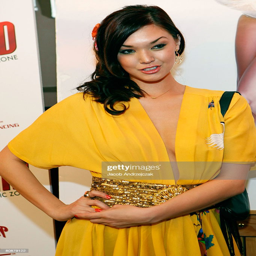
actor arrives ? may release party inside hotel .